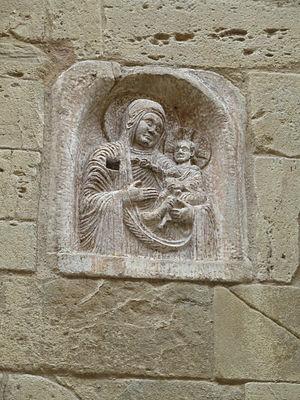
Eglise San Michele (Pavie, Lombardie). Transept sud. Bas-relief.